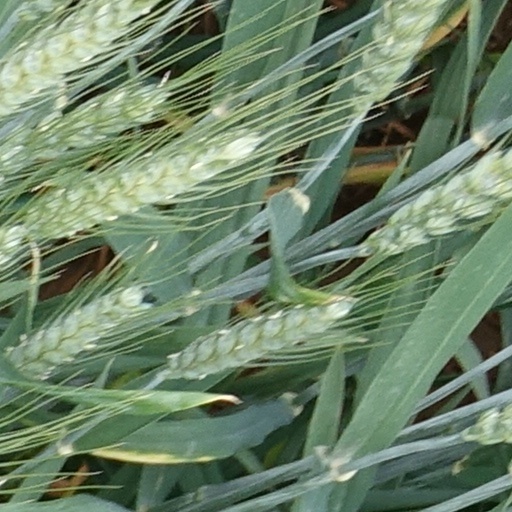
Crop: wheat